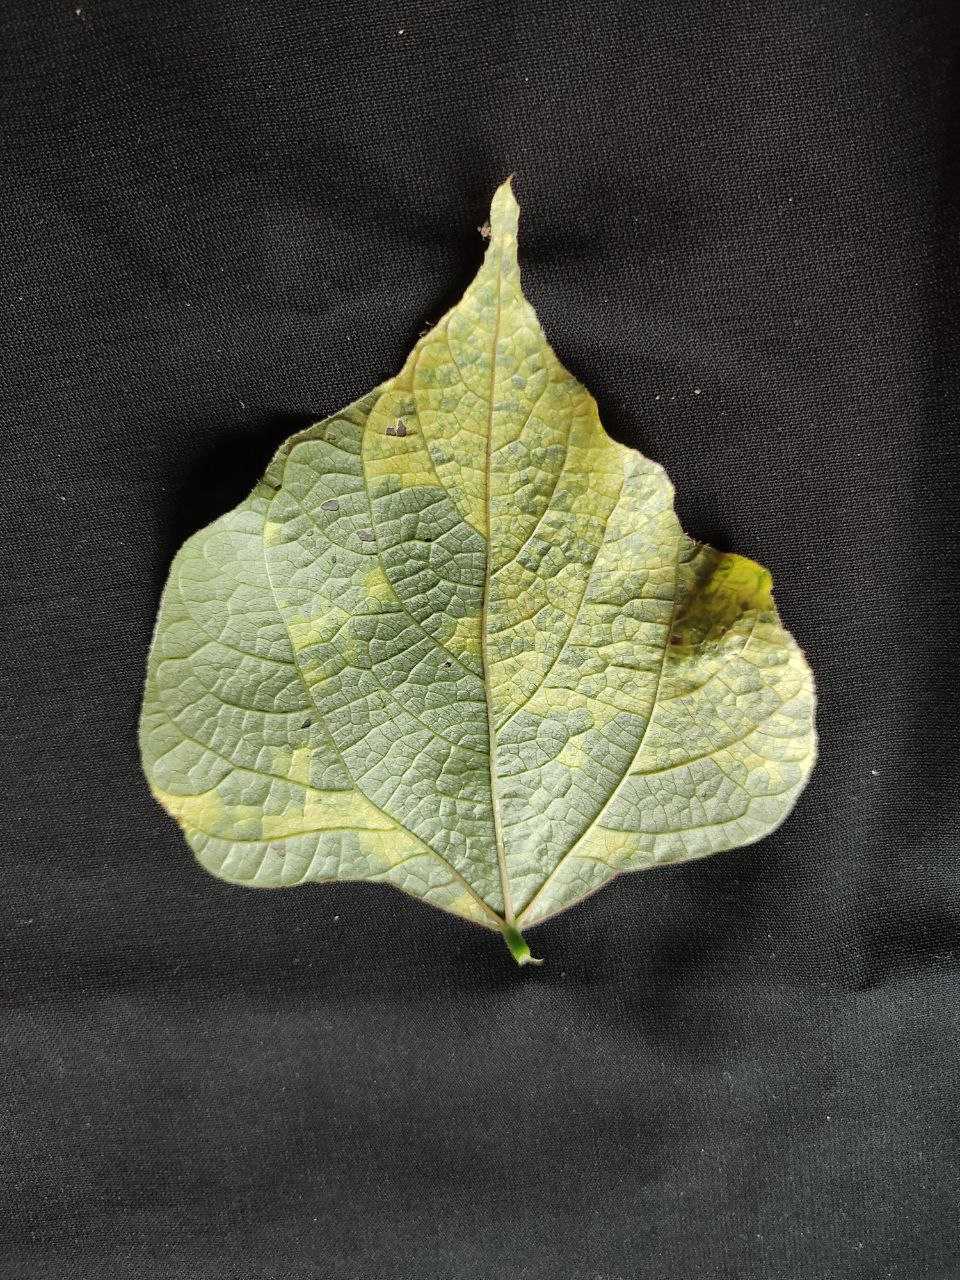
Crop: bean
Leaf condition: Mosaic Virus